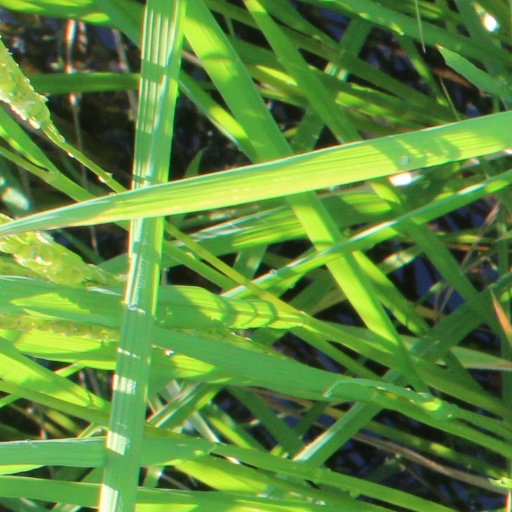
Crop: rice